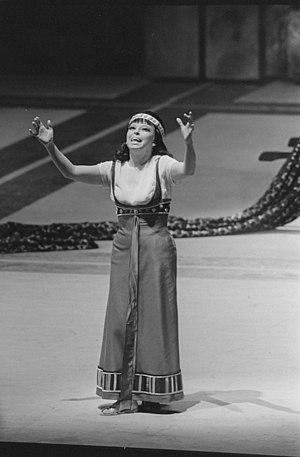
Sylvia Geszty, née Sylvia Maria Ilona Wytkowsky, est une soprano lyrique d'opéra hongroise. Elle commence sa carrière au Staatsoper Berlin à Berlin Est puis, à partir de 1970, la poursuit au Staatstheater Stuttgart. Elle est surtout connue pour son interprétation de la Reine de la Nuit et de Zerbinetta dans Ariadne auf Naxos, mais également en tant que Rosetta dans la première mondiale de Leonce und Lena de Kurt Schwaen. Elle a été professeure de chant au conservatoire de Stuttgart.